Bryan Nesbitt

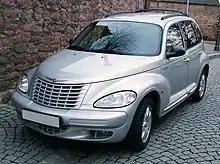
Chrysler PT Cruiser

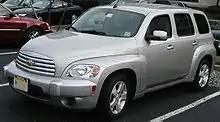
Chevrolet HHR

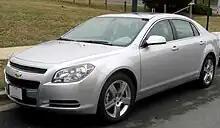
Chevrolet Malibu, Gen 7

At DaimlerChrysler for seven years, Nesbitt designed the 1999 PT Cruiser concept vehicles, the 1998 Chrysler Pronto Cruizer and the 1997 Chrysler CCV. Nesbitt joined General Motors in April 2001 as chief designer for the Chevrolet brand. In January 2002, Nesbitt was appointed executive director in design and body-frame integral architectures for all North American GM brands. He became Executive Director of GM Europe Design in February 2004, and was responsible for all Opel, Saab, and Vauxhall design activities. In June 2007, he returned to the U.S. as the General Motors Vice-President of Design for North America, responsible for all brands marketed and sold in the United States, Canada, and Mexico—at the time those were Chevrolet, Cadillac, Buick, Pontiac, Saab, Saturn, GMC, and Hummer. In July 2009, GM put Nesbitt in charge of the Cadillac brand, then removed him from that position on 2 March 2010 back to his old position as executive director of the advanced concept group.